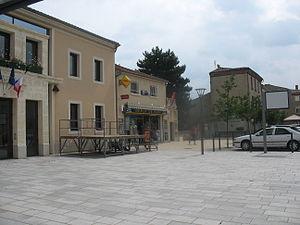
Place principale du village de Malissard
Malissard est une commune française située dans le département de la Drôme, en région Auvergne-Rhône-Alpes. Elle est située juste à l'est de la ville de Valence.